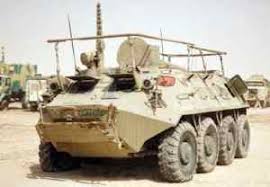
Label: BTR